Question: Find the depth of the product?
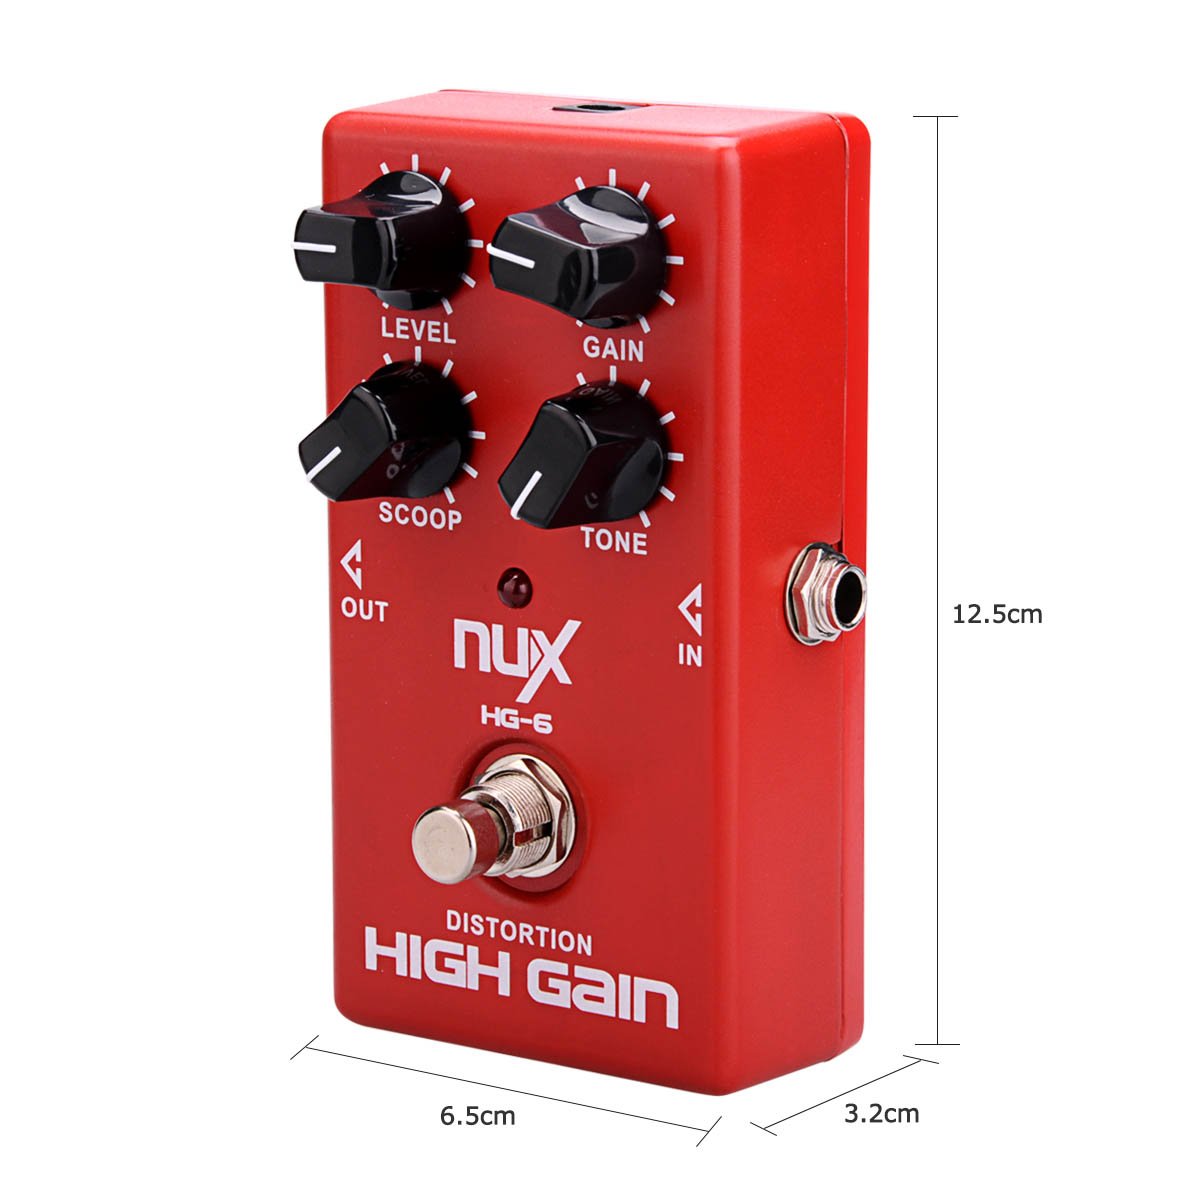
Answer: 6.5 centimetre